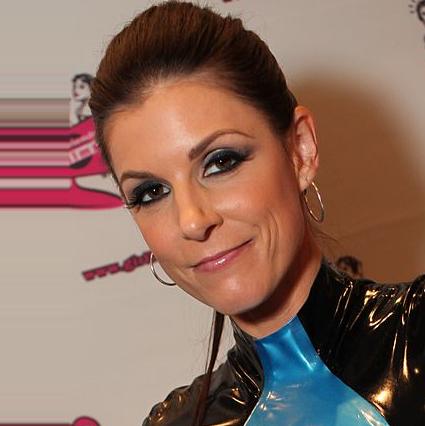
Age: 37